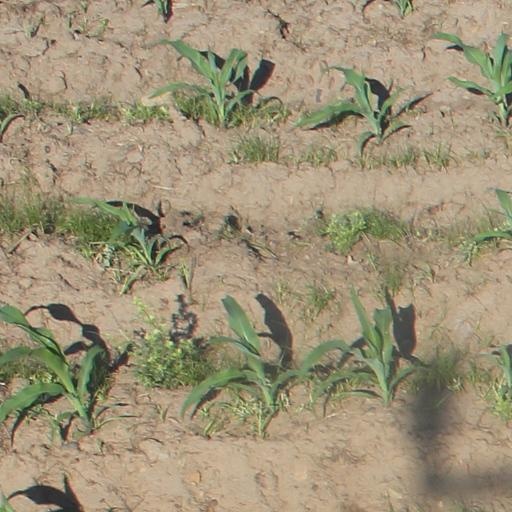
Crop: maize; corn